Black Hawk Bridge

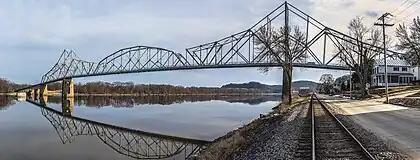
Black Hawk Bridge from Wisconsin to Iowa

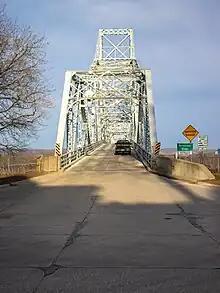
Black Hawk Bridge road is narrow

The bridge has a sufficiency rating of 39.9 percent, which mainly reflects its obsolete nature. The Iowa Department of Transportation began planning for a replacement bridge, with feasibility studies beginning in 2004. It was revealed during a meeting on June 15, 2021, that the replacement bridge's design would look extremely similar to the current bridge's design while either retaining the pier's design or adopting a newer wave design. A design similar to the original bridge was ultimately chosen; construction of the new bridge began in September 2023.